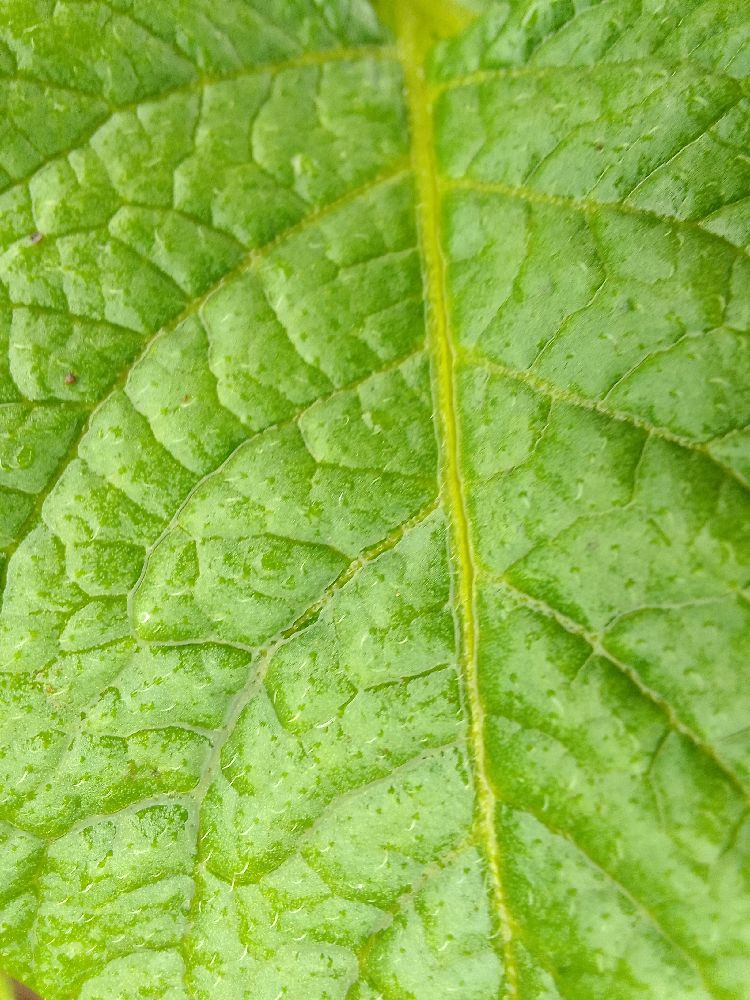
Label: Healthy